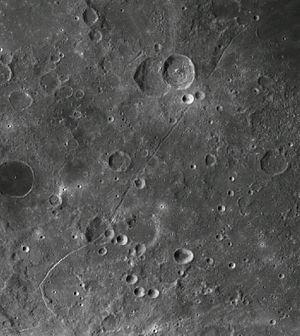
Rimae Sirsalis est un système de fractures lunaires. Sa localisation est 15°42′ sud et 61°42′ ouest.
La Lune, ou Terre I, est un objet céleste qui orbite autour de la planète Terre et le seul satellite naturel permanent de la Terre. C'est le cinquième plus grand satellite naturel du Système solaire et le plus grand des satellites planétaires par rapport à la taille de la planète autour de laquelle elle orbite. La Lune est, après le satellite de Jupiter Io, le deuxième satellite le plus dense du Système solaire parmi ceux dont la densité est connue.